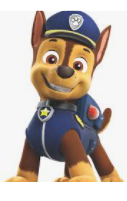
Portrait style: Cartoon Portrait